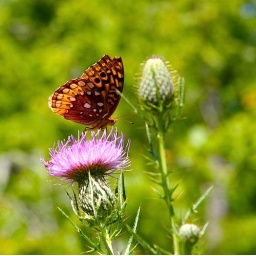
Butterfly visits common pasture flowers in Cades Cove of the Smoky Mountains, Tennessee &lt;i&gt;Cirsium discolor&lt;/i&gt; FIELD THISTLE &lt;b&gt;Asteraceae (Compositae)&lt;/b&gt;